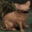
Label: dog